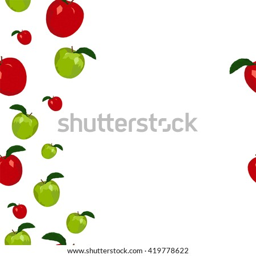
seamless pattern with vertical direction , vector illustration with colorful apples on the white background , low poly image perfect for wall paper , cover , card and interior design